Sobha Singh (builder)

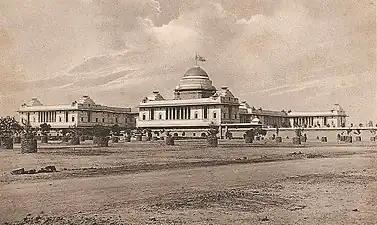
An old photo of the Viceroy's House (Rashtrapati Bhavan).

He had gone back to Mian Channu when his father fell ill. Sujan Singh had died at 65 of illness in their Haveli at Mian Channu. Sobha Singh originally lived in Old Mill Road, then shifted to Ajmeri Gate and then shifted to a double-storied house in Jantar Mantar Road, which became a road for wealthy Sikh contractors, currently Kerala House, and bought an Oldsmobile from an English engineer. Later he had built the National Museum as well which houses India's famous Dancing Girl. St. Columba's School was also constructed by him. The official horticulturist imported some exotic trees like the Sausage tree and the African Tulip tree from East Africa to line the streets of Delhi, to make sure that the city remained cool in summer. During the construction of Rashtrapati Bhavan, India Gate, the Secretariat Buildings and more there was one casualty; one laborer fell from a crane while constructing the India Gate, the family was well compensated.